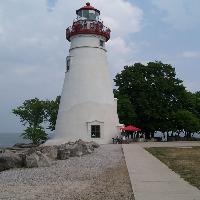
Weather: cloudy or overcast